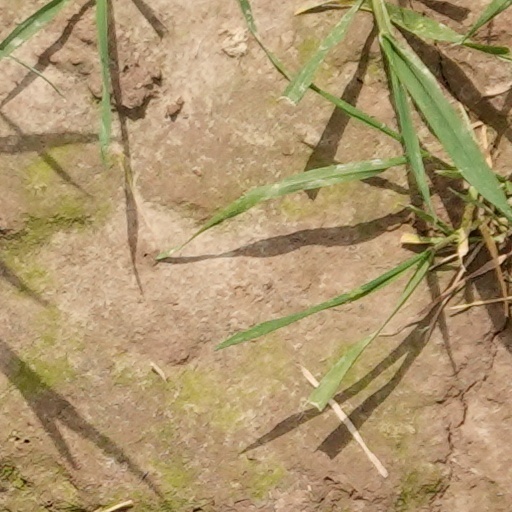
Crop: wheat